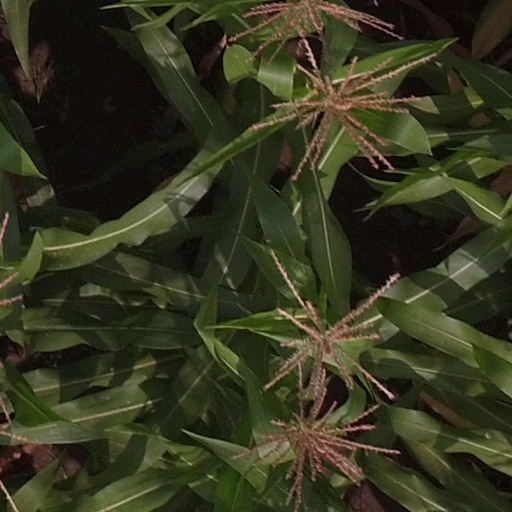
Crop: maize; corn